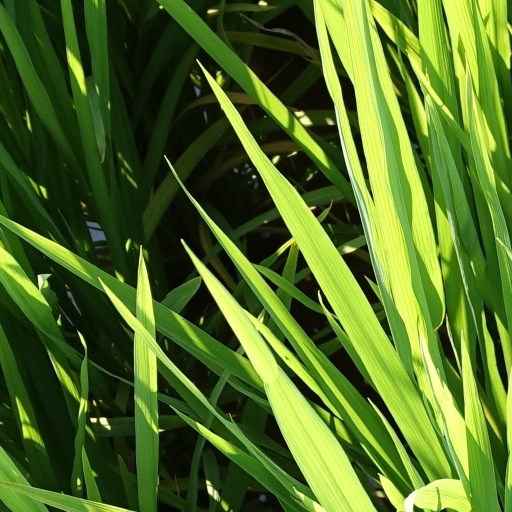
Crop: rice